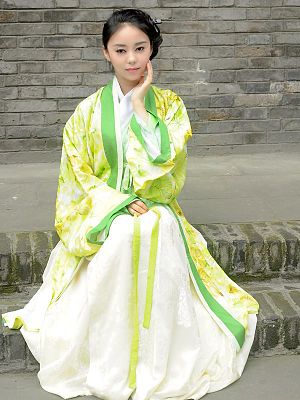
Kinesere / Afstamning eller arvelighed
Kvinde er iklædt gul og grøn hanfu, som er en traditionel beklædning for hankinesiske folk
Kinesere eller kinesiske folk er de forskellige individer eller grupper af folk, der associeres med Kina, enten pg.a. afstamning, arvelighed, etnicitet, nationalitet, statsborgerskab, bopæl eller anden tilknytning.